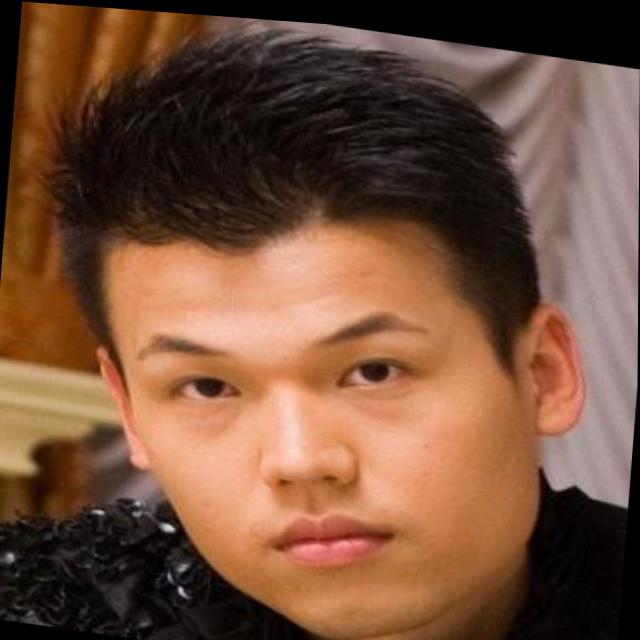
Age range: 21-44